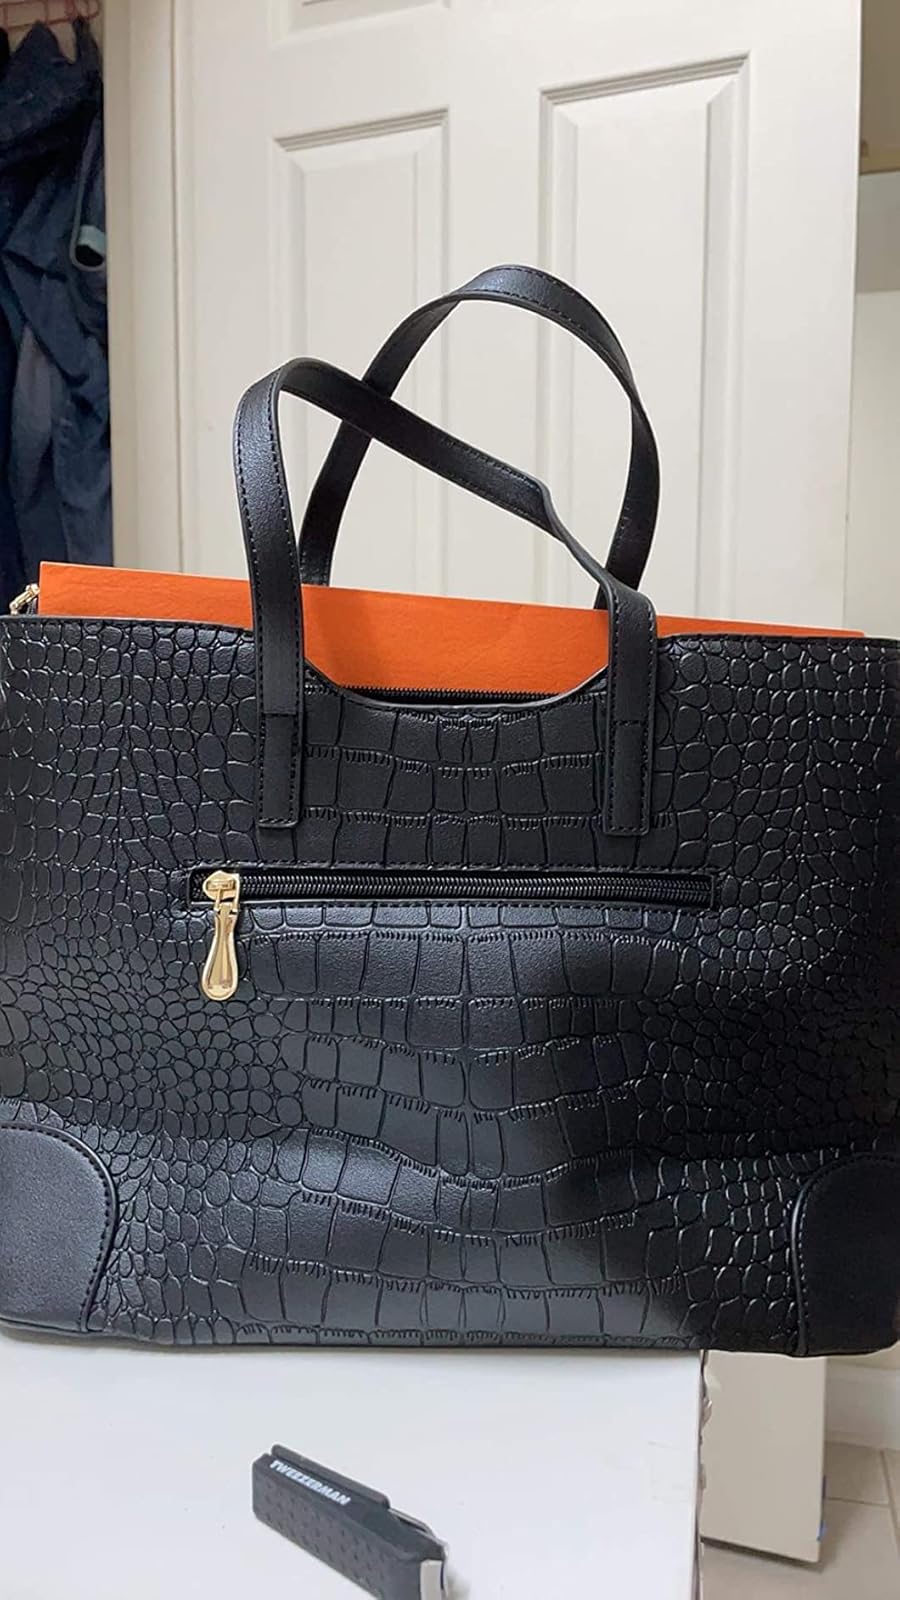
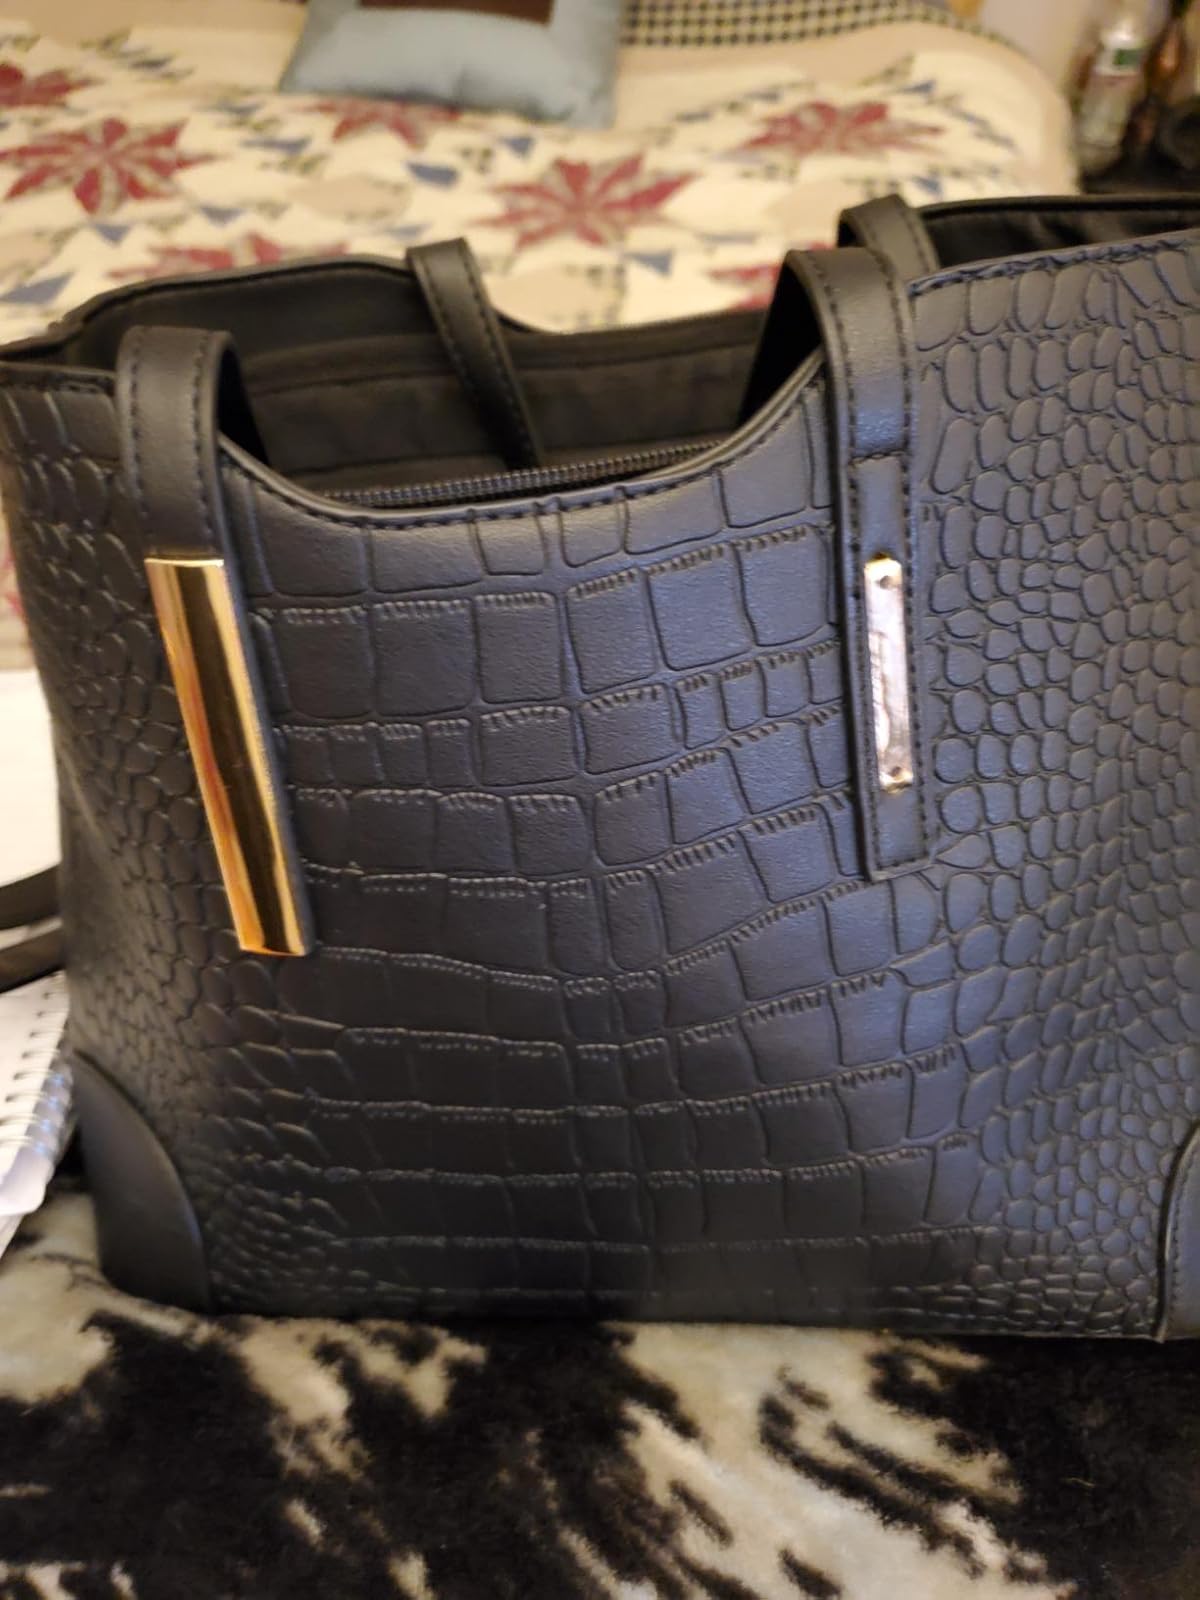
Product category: accessories_handbag
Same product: yes